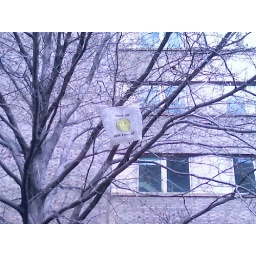
This bag caught in a tree made me smile as I walked by: &lt;i&gt;&amp;quot;Thank you; have a nice day.&amp;quot;&lt;/i&gt;